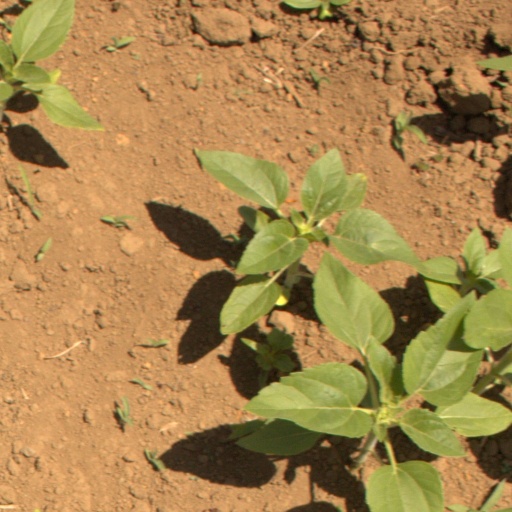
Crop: Jerusalem artichoke